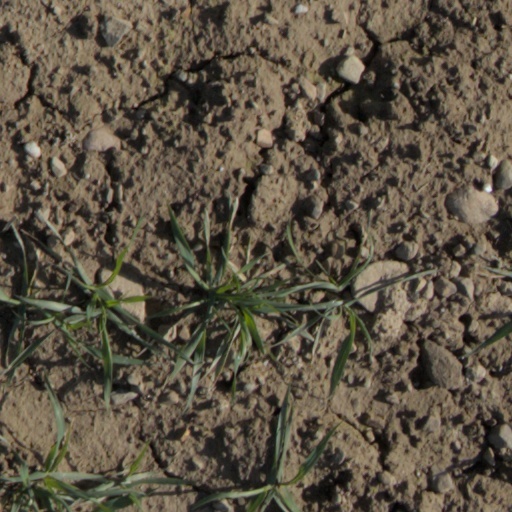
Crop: wheat